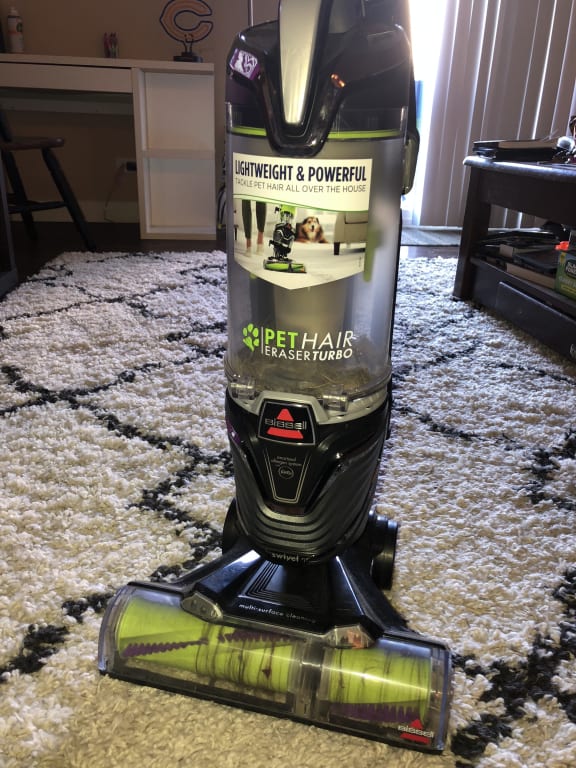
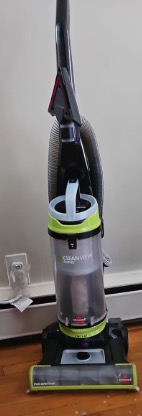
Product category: items_vacuum
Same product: no